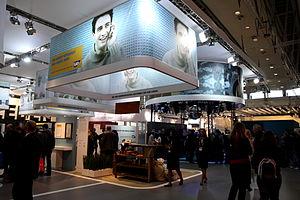
SAP SE est une entreprise allemande de droit européen qui conçoit et vend des logiciels, notamment des systèmes de gestion et de maintenance, principalement à destination des entreprises et des institutions dans le monde entier. SAP est le premier éditeur de logiciels en Europe et le quatrième dans le monde. Son siège se trouve à Walldorf, en Allemagne, et le groupe dispose de bureaux régionaux sur les cinq continents. Son produit le plus connu est le progiciel de gestion intégré SAP ERP.